Gary Johnson 2016 presidential campaign

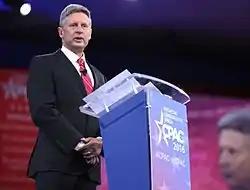
Gary Johnson speaking at the 2016 CPAC in Washington, D.C.

Johnson formally announced his candidacy for the 2016 Libertarian presidential nomination, in an interview with Neil Cavuto on the Fox Business Network program "Coast to Coast", on January 6, 2016. He subsequently began participating in a series of debates with the other candidates seeking the Libertarian nomination, held at state LP conventions around the country leading up the Libertarian National Convention over Memorial Day weekend in Orlando, Florida. Johnson took a moderate position in a debate field of more hardline libertarian candidates, which led to an occasionally hostile reception from the audience when he spoke up in favor of certain government programs and regulations, including a moment that gained viral notoriety where he was booed for expressing support for testing and licensing drivers.